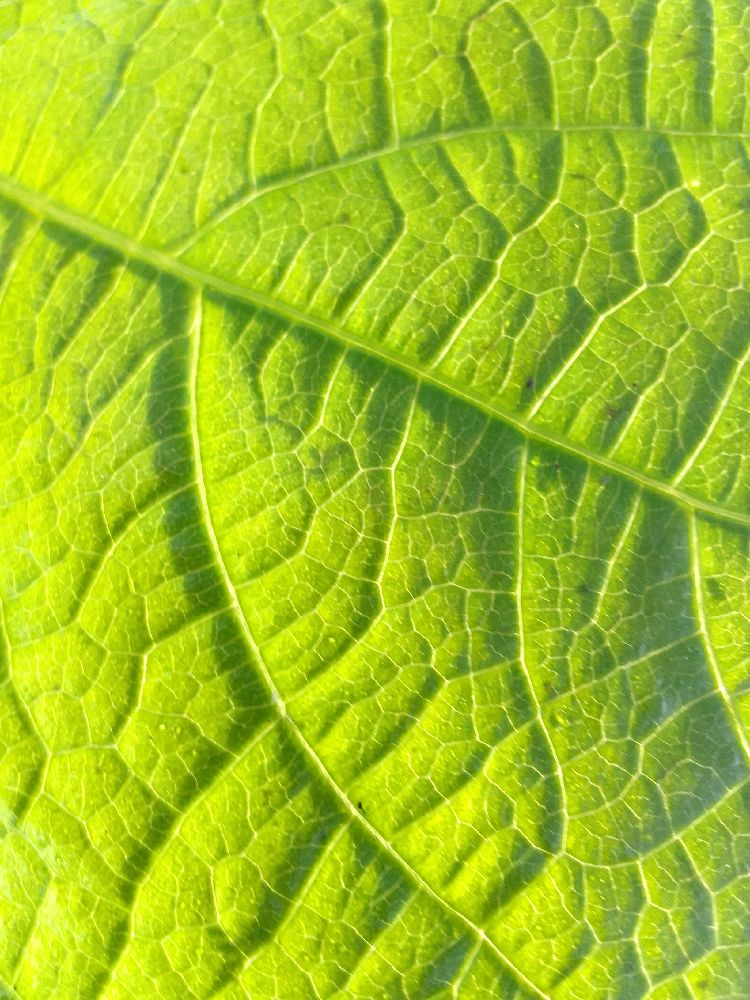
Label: healthy